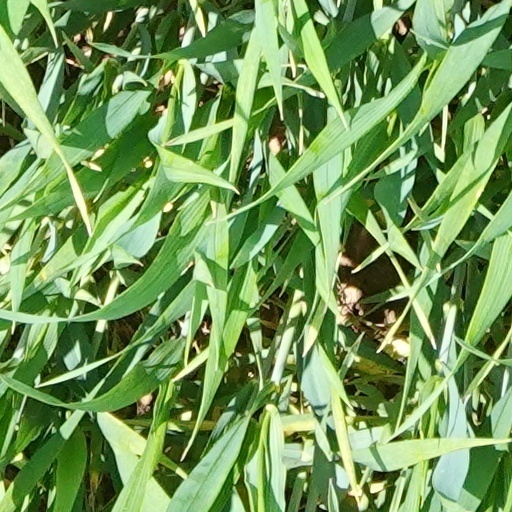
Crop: wheat